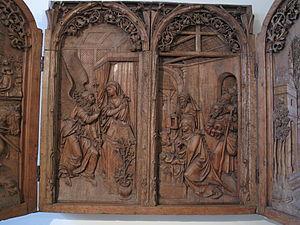
Partie centrale du rétable de Bergheim. Attribué à Veit Wagner vers 1515. A gauche l'Annonciation, à droite l'Adoration des bergers. Musée d'Unterlinden, Colmar.